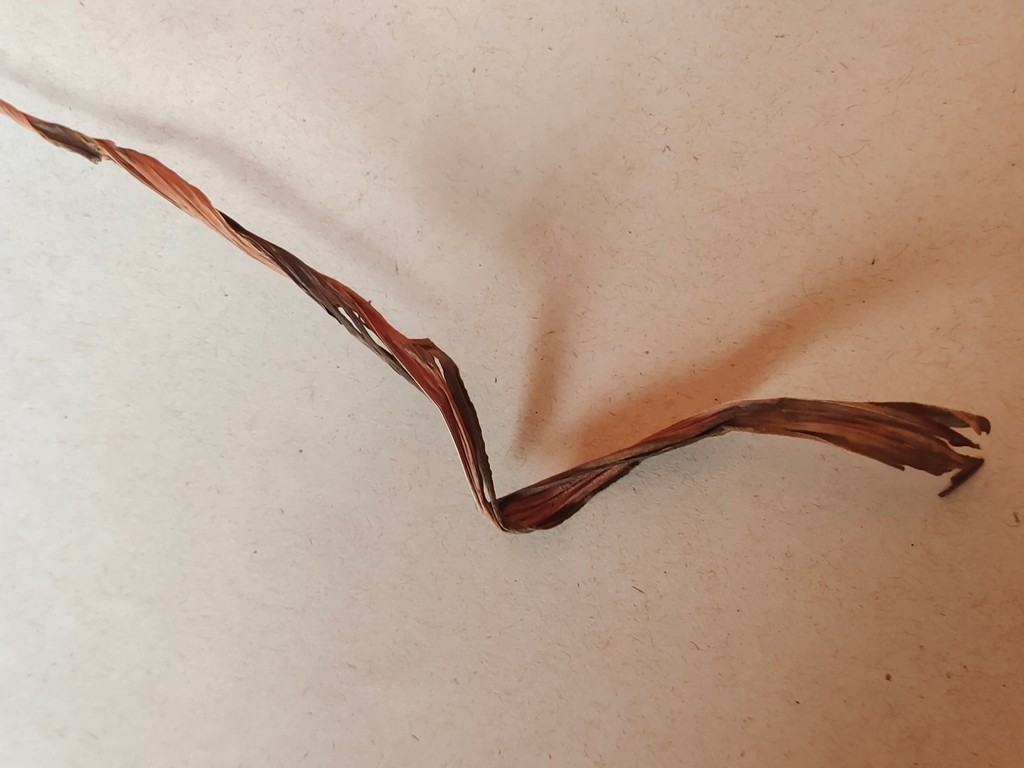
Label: Dried